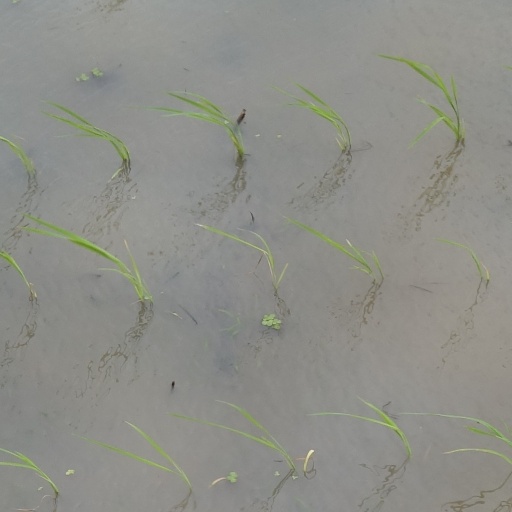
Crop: rice